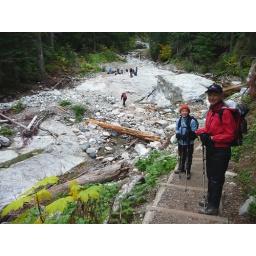
The bridge over the slide rock area was washed out during the big snow thaw in December, 2008.